Schloß Pötzleinsdorf

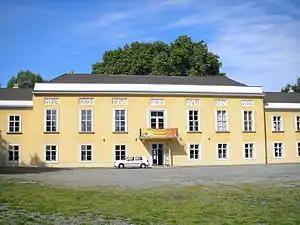
View of the "Schloss" front

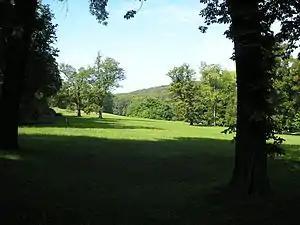
View of the park

Schloß Pötzleinsdorf or Schloss Pötzleinsdorf is a former palace in Pötzleinsdorf, Vienna. It is currently being used as a primary school.